Maximilien Globensky

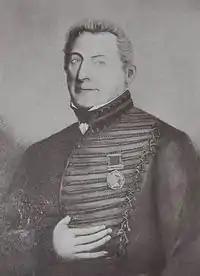
Lt. Maximilien Globensky, Canadian Voltigeurs, c. 1812. Portrait by J.-B. Roy-Audy

Lieutenant-Colonel Maximilien Globensky (15 April 1793 – 16 June 1866) was a French-Canadian who fought for the British in the War of 1812 and for the loyalists in the Rebellions of 1837.